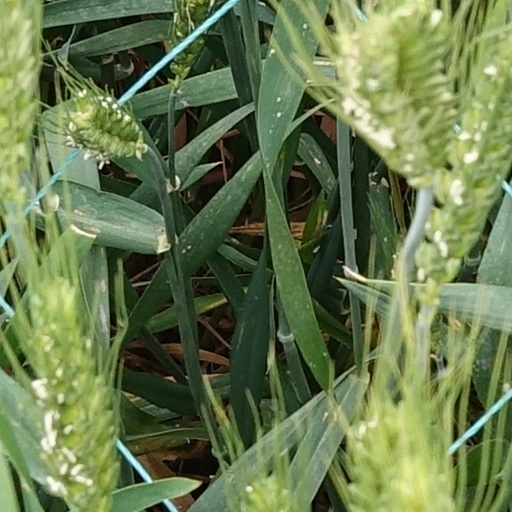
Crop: wheat